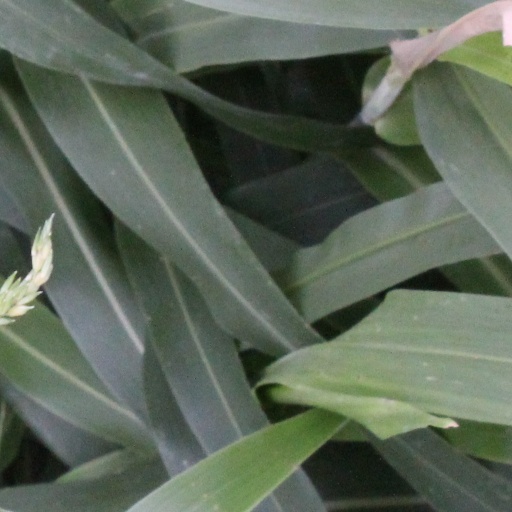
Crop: sorghum